Florida State Road 12

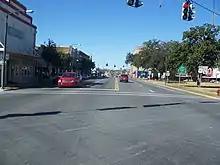
US 90 and SR 12 in downtown Quincy

The divided segment comes to an end north of I-10 between Beaver Lake Road and Thomas Smith Farm Road. As SR 12 curves back toward the east, it encounters another section of CR 270 (Bassett Road) and the eastern terminus of CR 270A (Flat Creek Road), just before a wye intersection with SR 65 (Hosford Highway) where the west end of concurrency with the route begins. Immediately after this intersection SR 12/65 has another intersection with another one of SR 65's suffixed routes, specifically County Road 65A (Dewey Johnson Way) that leads north to Gretna. In Douglas City SRs 12/65 serves as the address for the Gadsden Correctional Facility, and then an at-grade crossing with the CSX Tallahassee Subdivision a line that carried the Amtrak Sunset Limited until it was truncated to New Orleans, Louisiana by Hurricane Katrina in 2005. Right after this crossing SRs 12/65 has an intersection with U.S. Route 90, and joins that route in another concurrency. The Tallahassee Subdivision begins to move away from US 90/SRs 12/65, but almost comes back just before the intersection with CR 274 before entering Quincy where the concurrency becomes West Jefferson Street. Within the city the road encounters an at-grade railroad crossing with a spur of the Tallahassee Subdivision. This spur runs next to the beginning of the concurrency with SR 267 and CR 268 once again. The concurrency with SR 267 may have been in the process of being eliminated though, as a four-lane stub extends a block north of US 90. US 90/SRs 12/65/267/CR 268 enter the Quincy Historic District at Stewart Street. Four blocks later at Adams Street, SR 267 leave US 90 to the north, and CR 268 turns in the opposite direction. Between there it runs in front of the Gadsden County Courthouse and a block later at Madison Street, passes the former routing of SR 12. US 90 and SR 12 head east out of the city and at SR 269, SR 12 turns north off the US 90 concurrency.